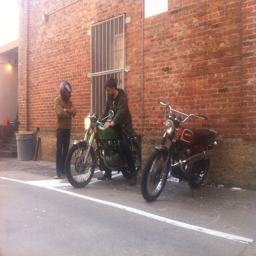
There are two people and two motorcycles by a brick building.
Two motorcycles on street next to a brick building.
Man sitting on a motorcycle parked by a brick building with another man looking at his bike.
Two motorcycles are parked by a brick wall.
A man sitting on a motorcycle near a parked motorcycle and another man standing with a helmet on.